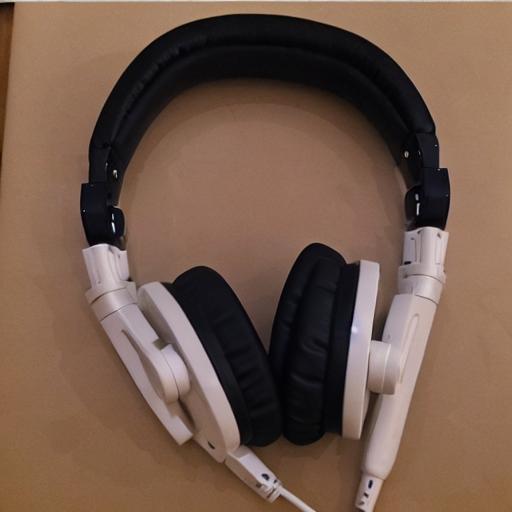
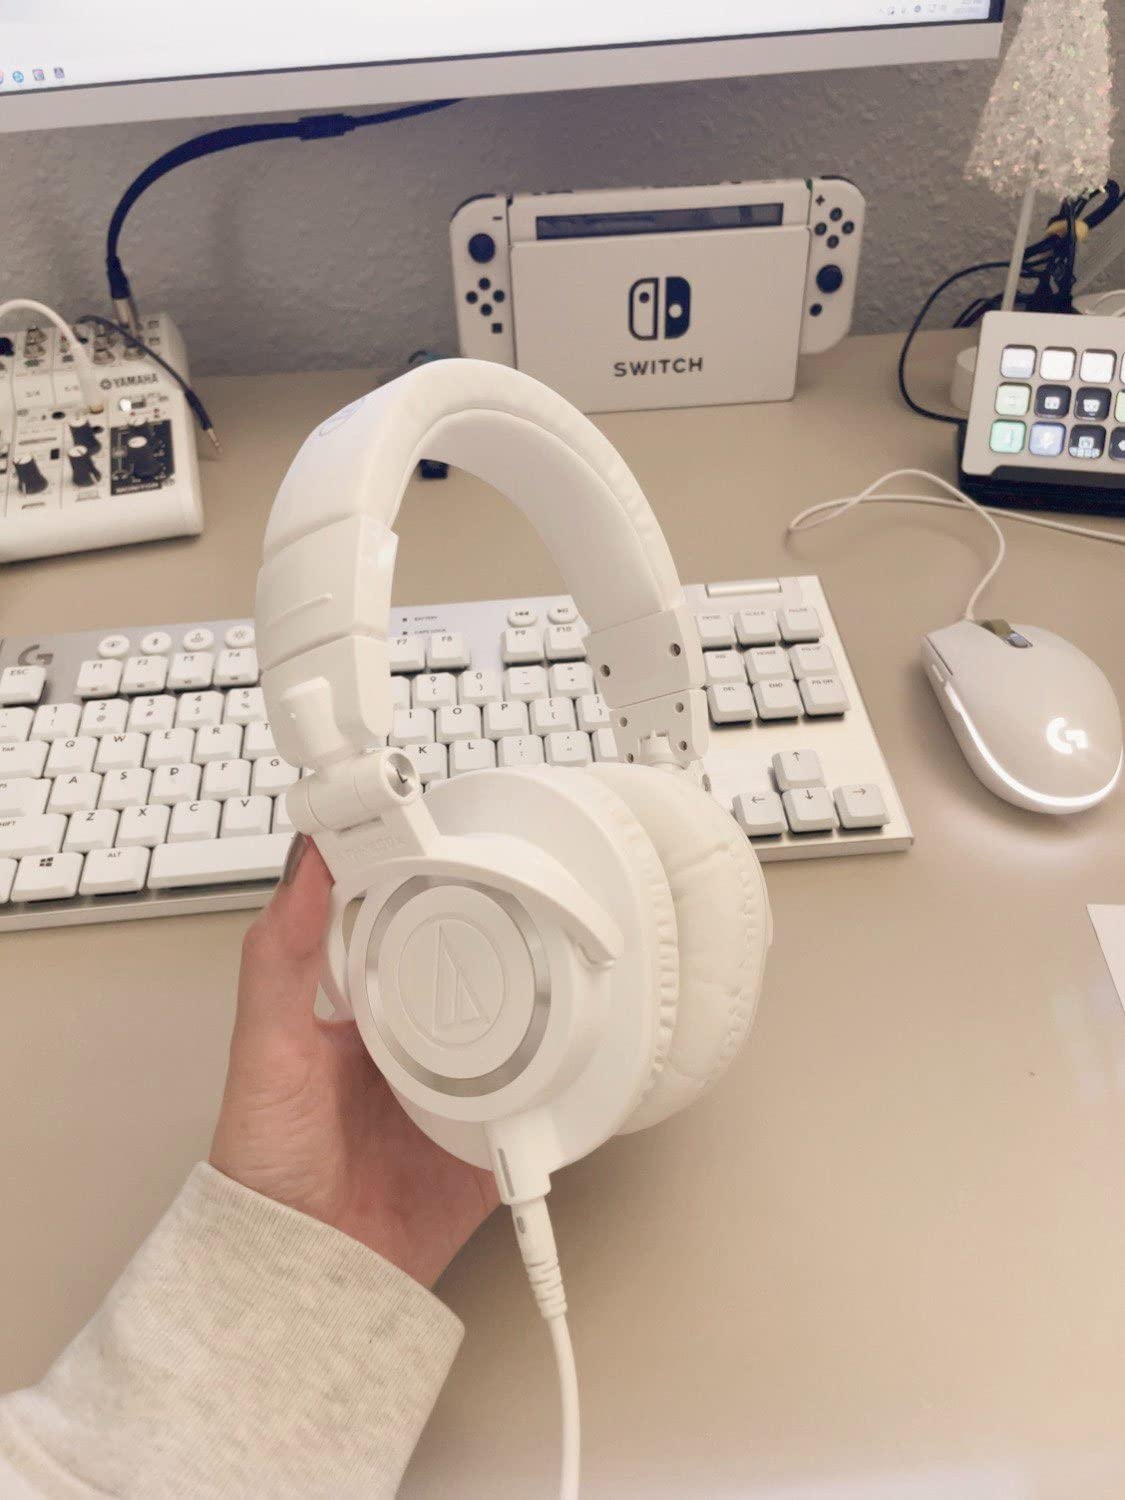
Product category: headphones
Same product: no